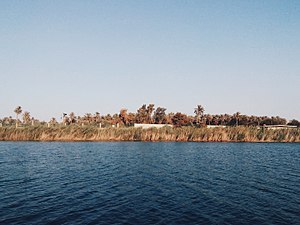
Maysan
Maysan er en irakisk provins, som ligger i det østlige Irak. Provinsen har et areal på 16.072 km² med 922.890 indbyggere.